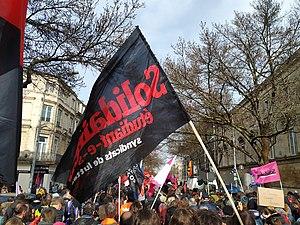
Drapeau de Solidaires étudiant-e-s dans la manifestation contre la réforme des retraites à Bordeaux le 24 Janvier 2020 This file was uploaded with Commonist.
Solidaires étudiant-e-s – syndicats de luttes, souvent désigné Solidaires étudiant-e-s ou simplement Solidaires, est une fédération de syndicats étudiants français de gauche radicale, membre de l'Union syndicale Solidaires et s'inscrivant dans le syndicalisme de lutte.